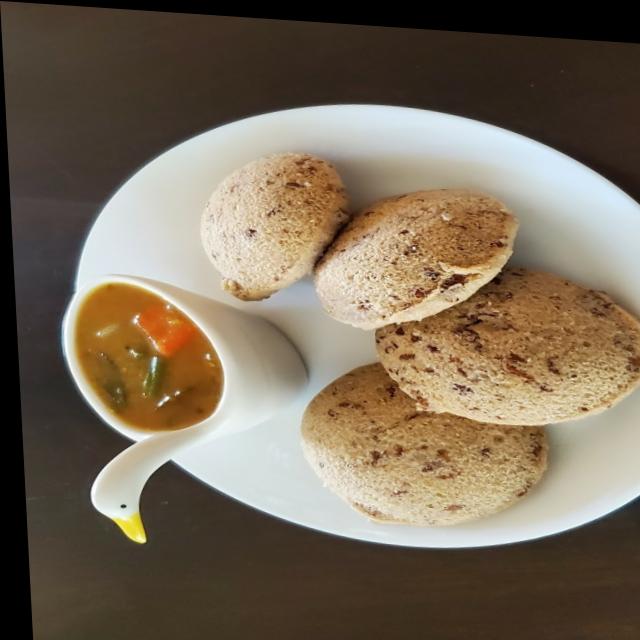
Dish: idli